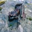
Label: frog